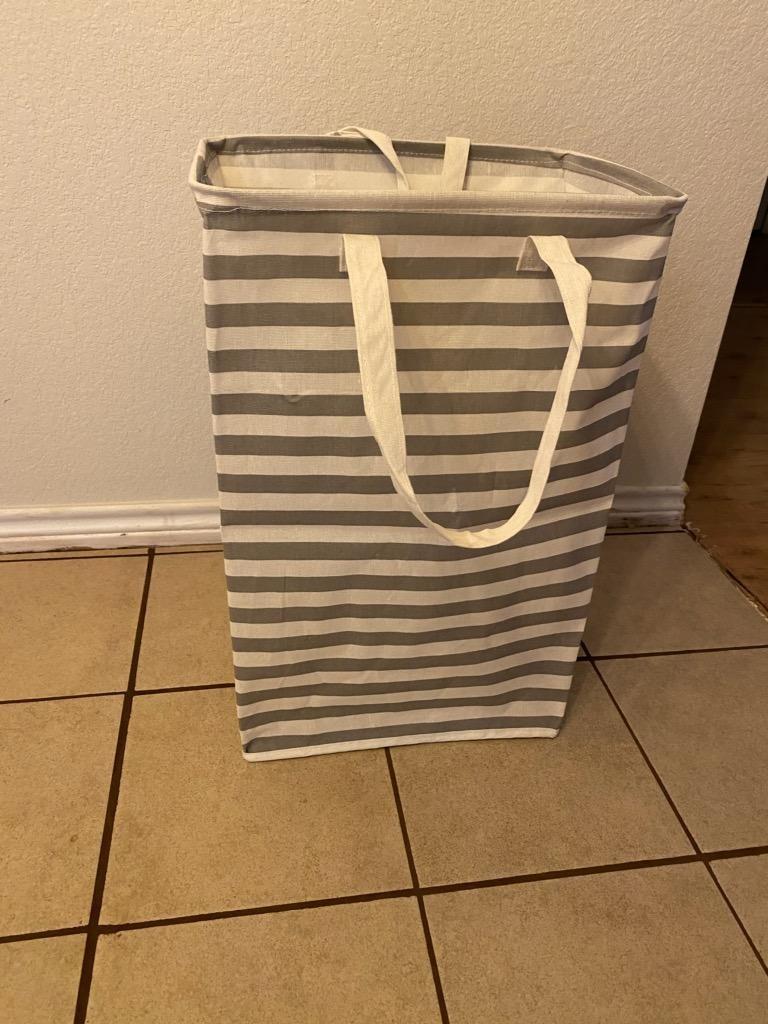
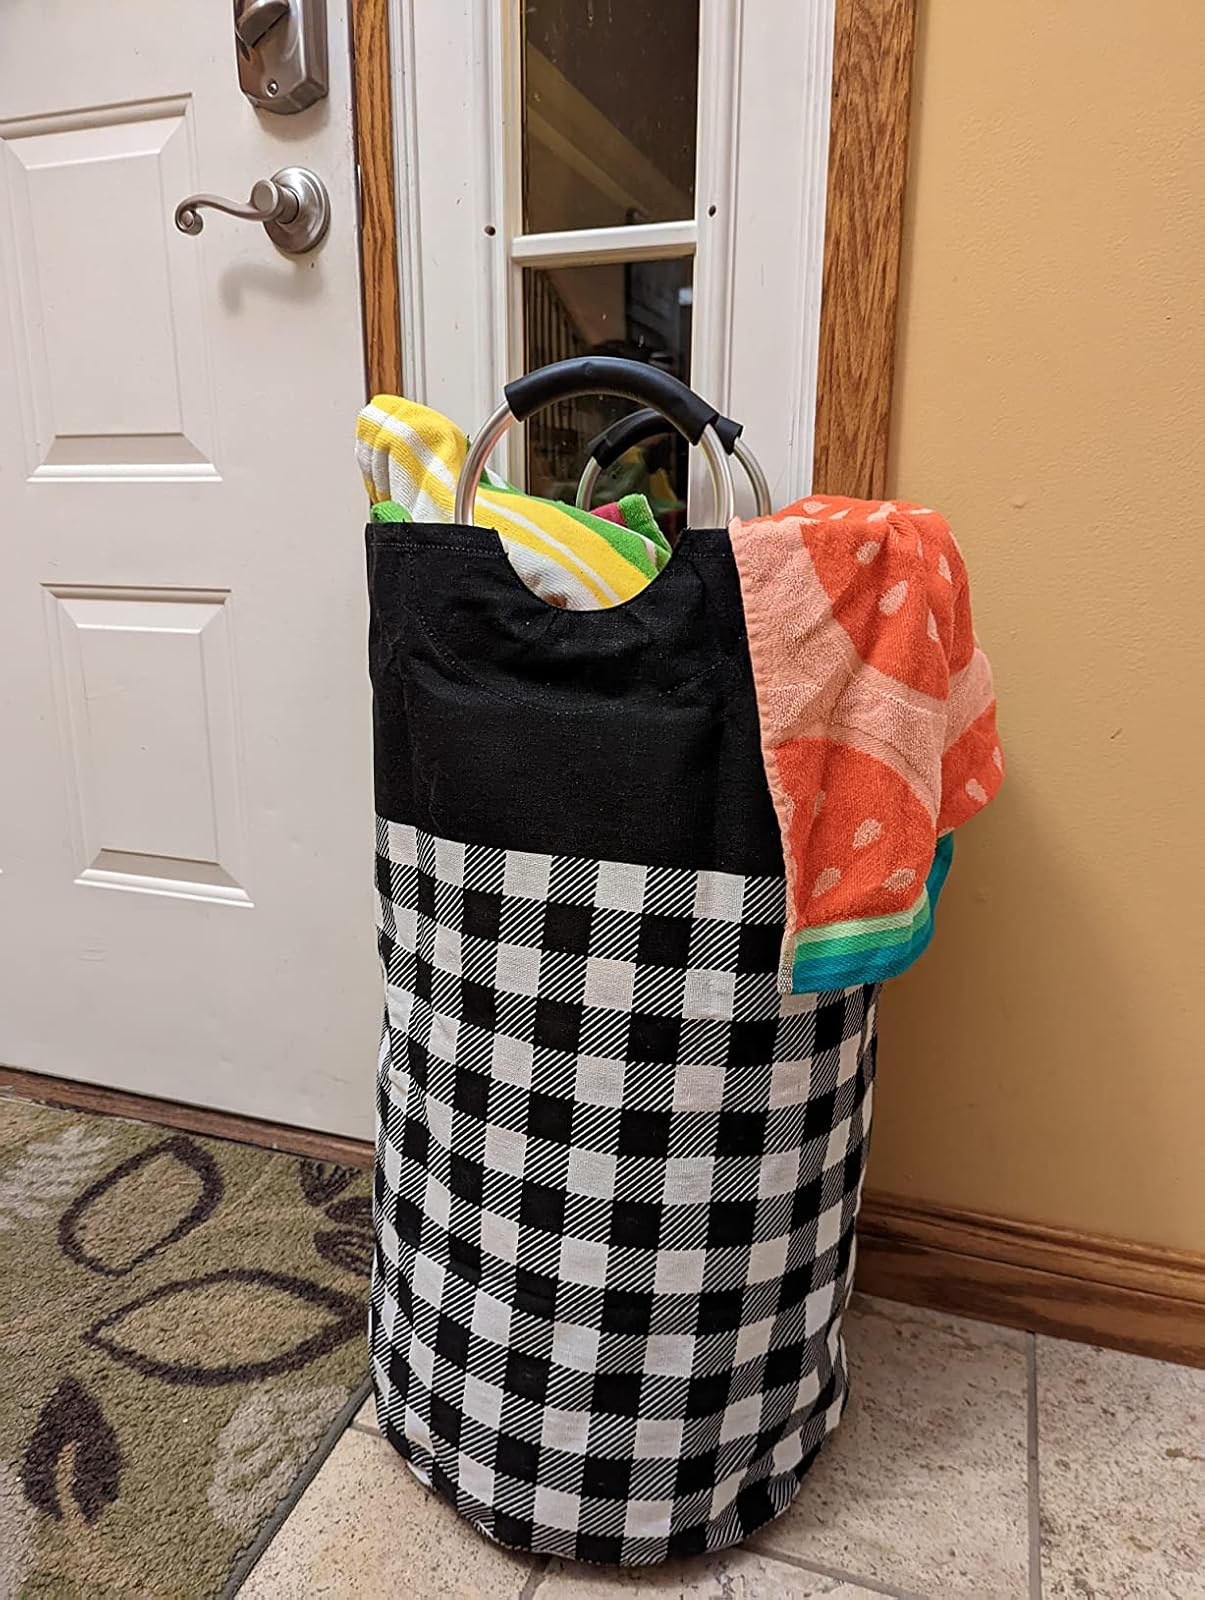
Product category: items_hamper
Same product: no